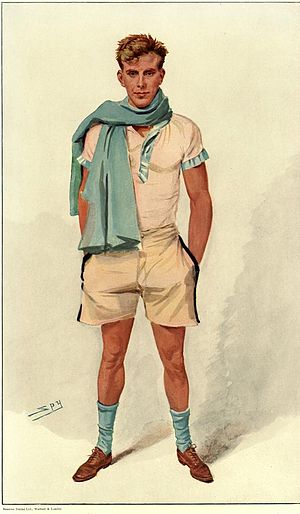
Douglas Stuart
Center
Douglas Cecil Rees Stuart var en britisk roer som deltog i de olympiske lege 1908 i London.